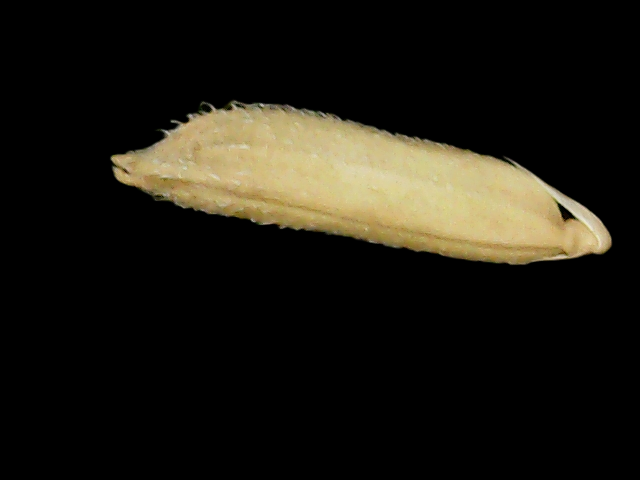
Rice variety: Binadhan14